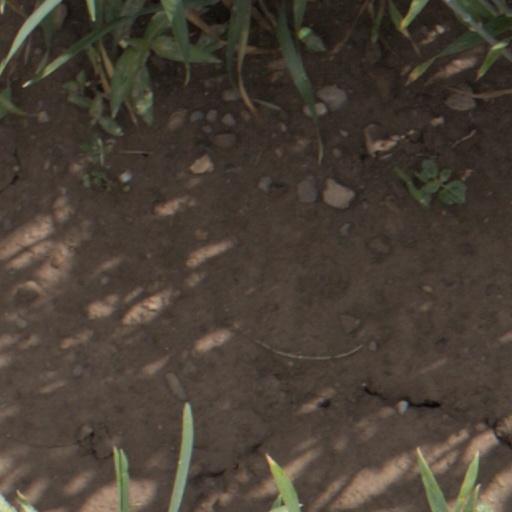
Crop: wheat